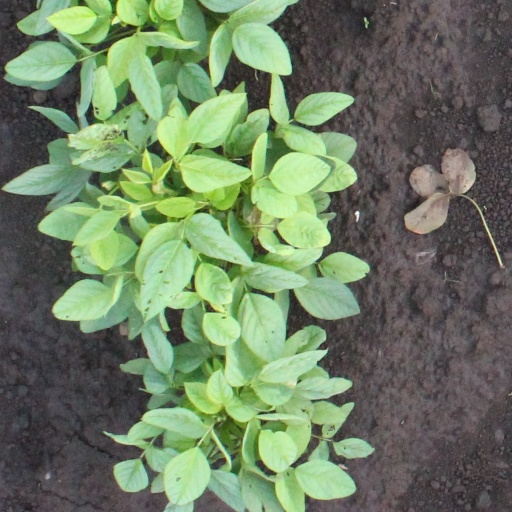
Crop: soybean